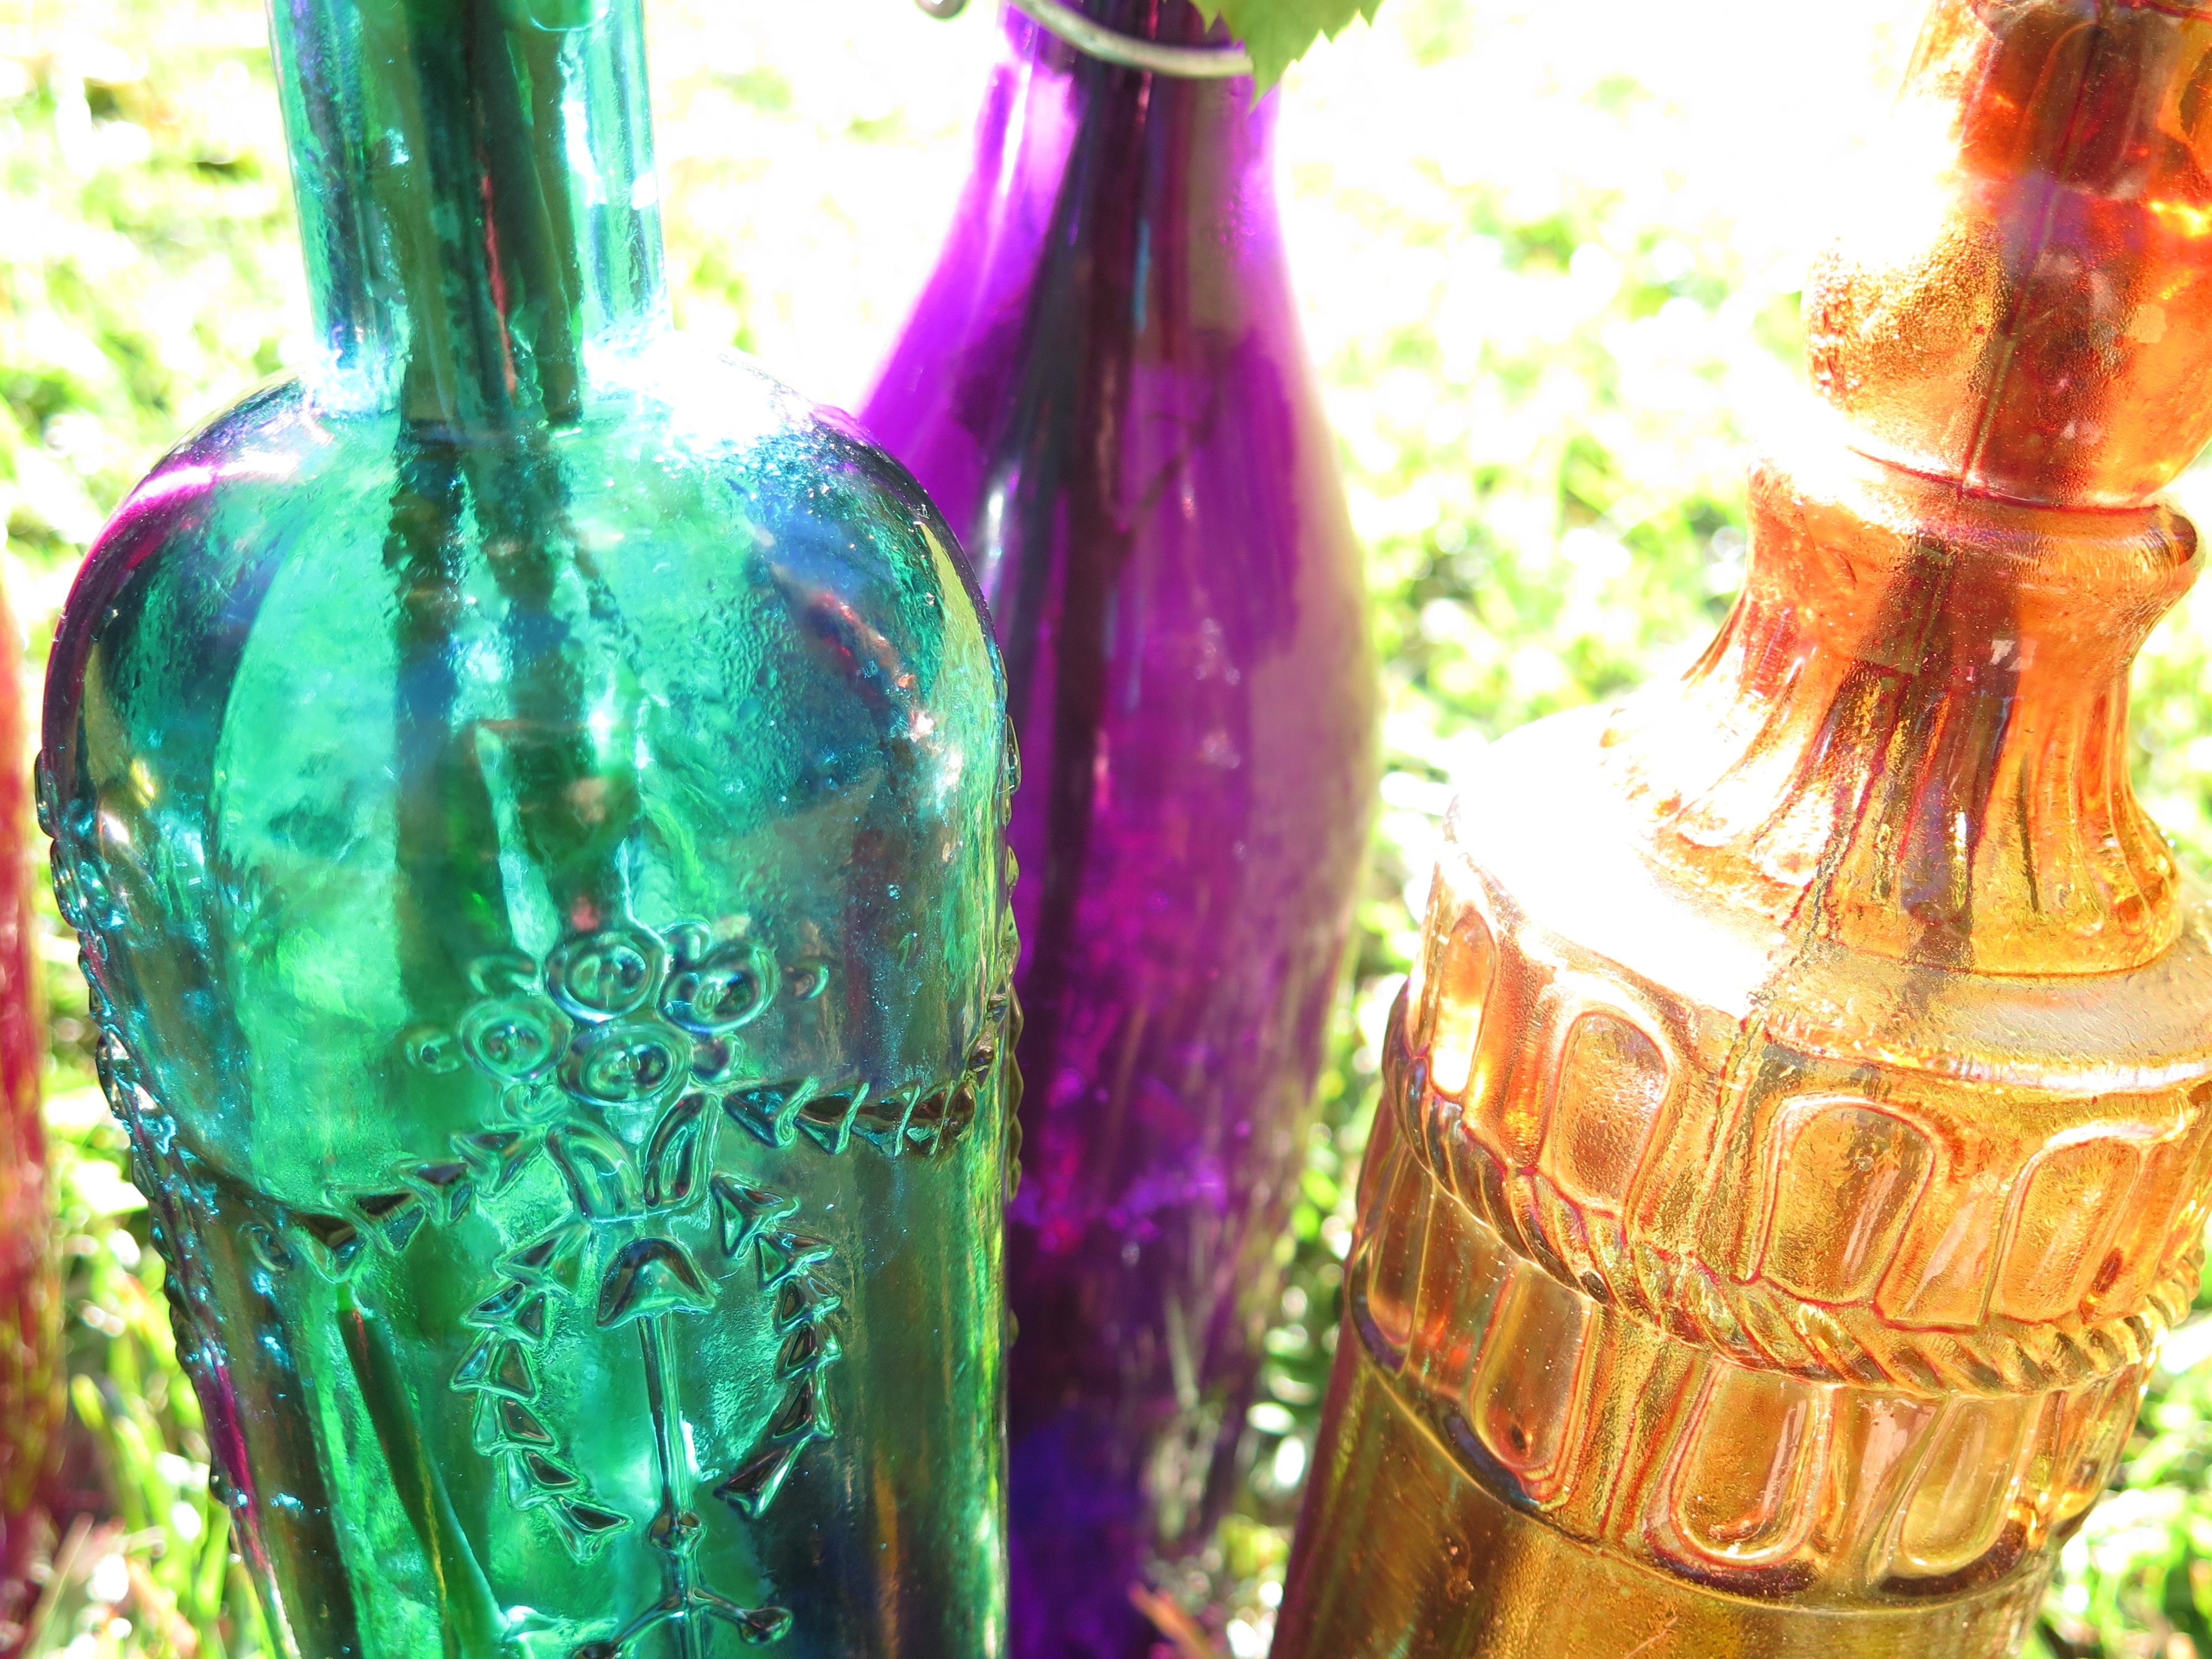
glass, drink, bottle, tableware, wine bottle, glass bottle, beer bottle, drinkware